Henry VI, Part 2

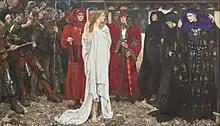
"The Penance of Eleanor, Duchess of Gloucester" by Edwin Austin Abbey (1900)

Henry is presented as a good man, but a poor king, to whom Roger Warren refers as "a man of deep religious conviction but no political acumen." He is a weak leader, and it is partly his failure to assert his authority that is responsible for the chaos that takes over the country. As director Peter Hall says, "In theory, Henry should be a good king. He applies Christian ethics to government. But he is up against men who don't. They justify their behaviour by invoking the great sanctions—God, the King, Parliament, the People—that unscrupulous statesmen, motivated by the naked desire to be on top, have used throughout the ages. Here is the central irony of the play: Henry's Christian goodness produces evil."